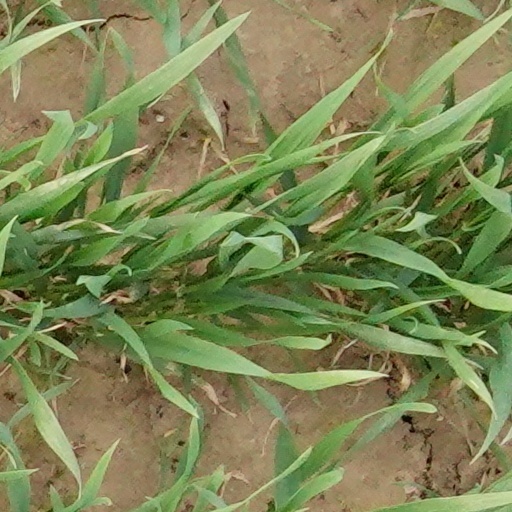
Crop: wheat